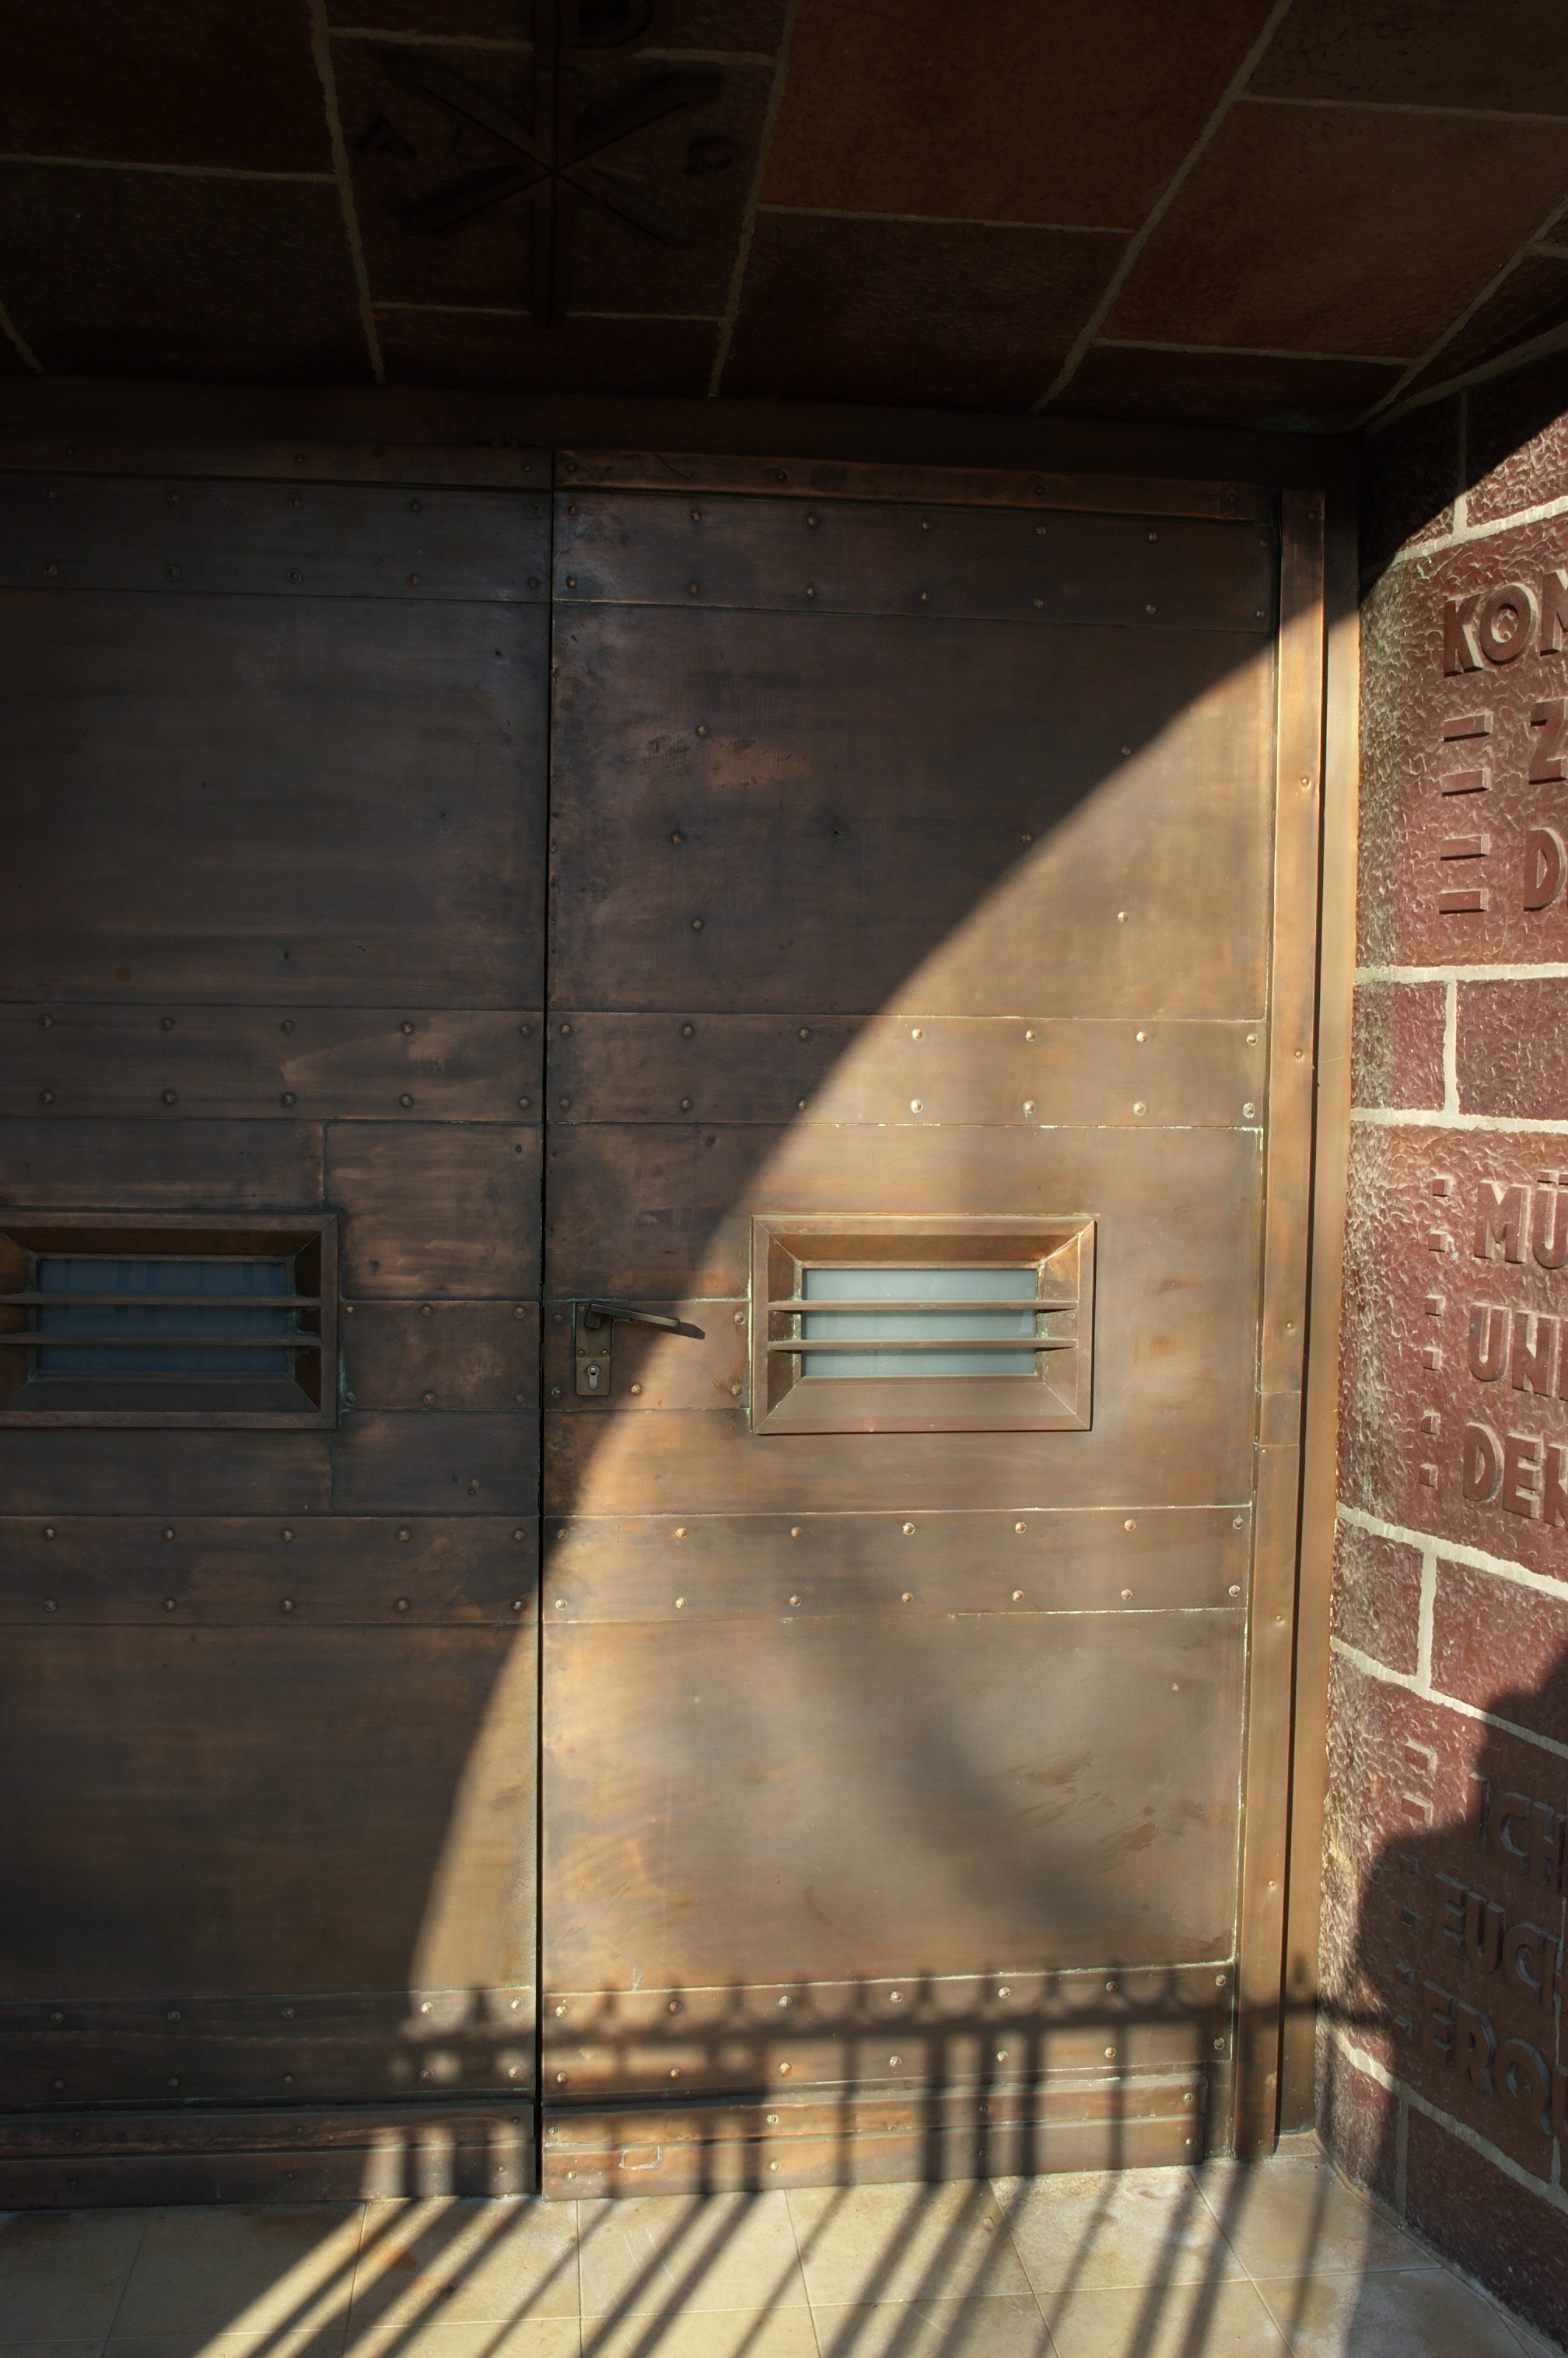
light, wood, house, wall, lighting, interior design, 2011, design, stairs, rawtherapee, germany, deutschland, berlin, pentax, 20mm, lenstagged, steffenzahn, guessedberlin, gwbhcl, k100d, justpentax, iamflickr, cosina, voigtlander, skopar, colorskopar, cv20, colorskopar20mmf35slii, 20mmf35slii, voigtlander20mm, cv2035, skopar20mmf35, cosinavoigtl nder, cosinavoigtl ndercolorskopar20mmf35, voigtl nder20mmf35colorskoparslii, voigtl nder20mmf35